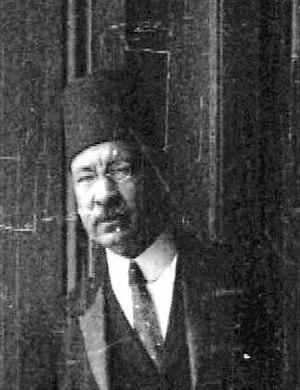
Abdel Khaliq Sarwat Pasha était un homme politique égyptien.